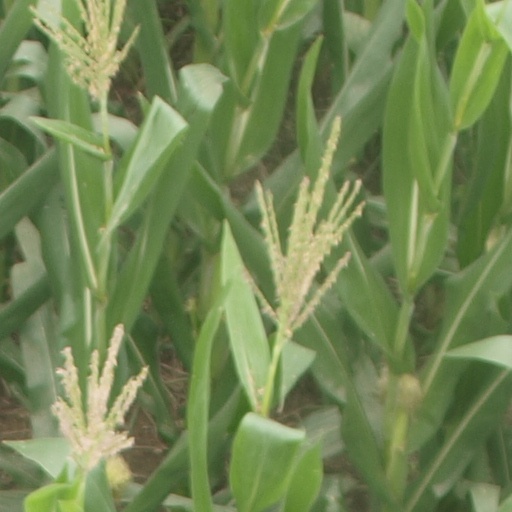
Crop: maize; corn